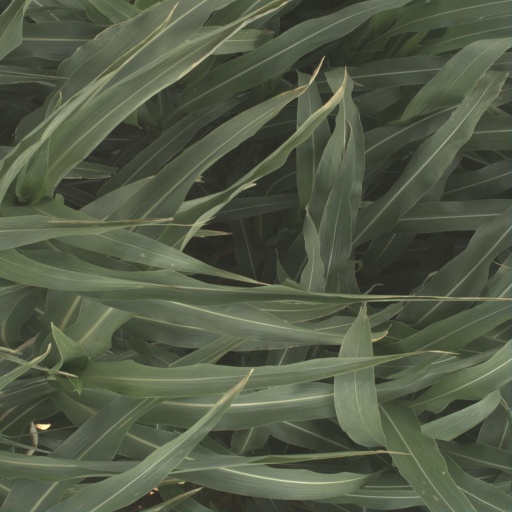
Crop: sorghum